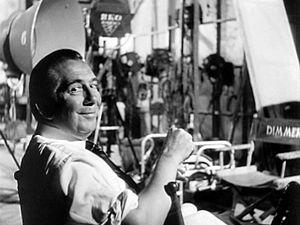
Ray Collins, né le 10 décembre 1889 à Sacramento et mort le 11 juillet 1965 à Santa Monica, est un acteur américain connu pour son rôle du Lieutenant Arthur Tragg dans la série télévisée Perry Mason.